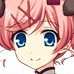
Portrait style: Anime Portrait